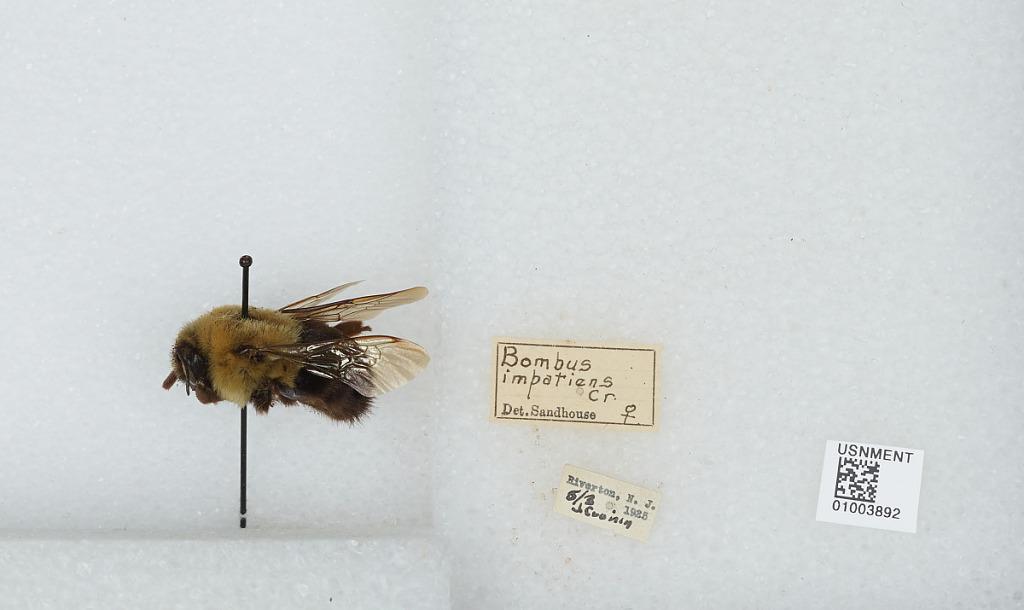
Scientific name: Bombus (Pyrobombus) impatiens Cresson
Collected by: J. Cronin
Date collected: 1925-5-3
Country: United States
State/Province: New Jersey
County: Burlington
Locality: Riverton
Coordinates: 40.0119, -75.0147
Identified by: Sandhouse, G.